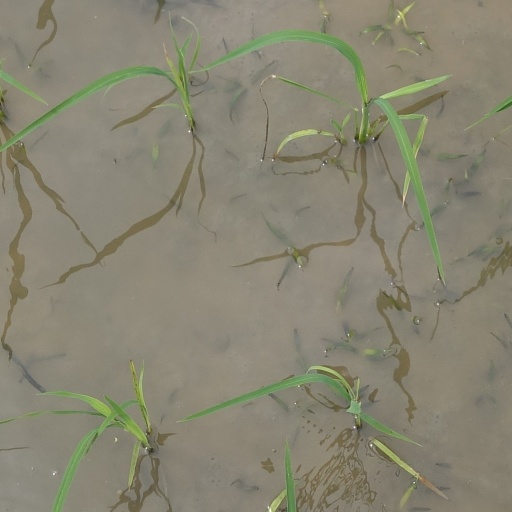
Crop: rice